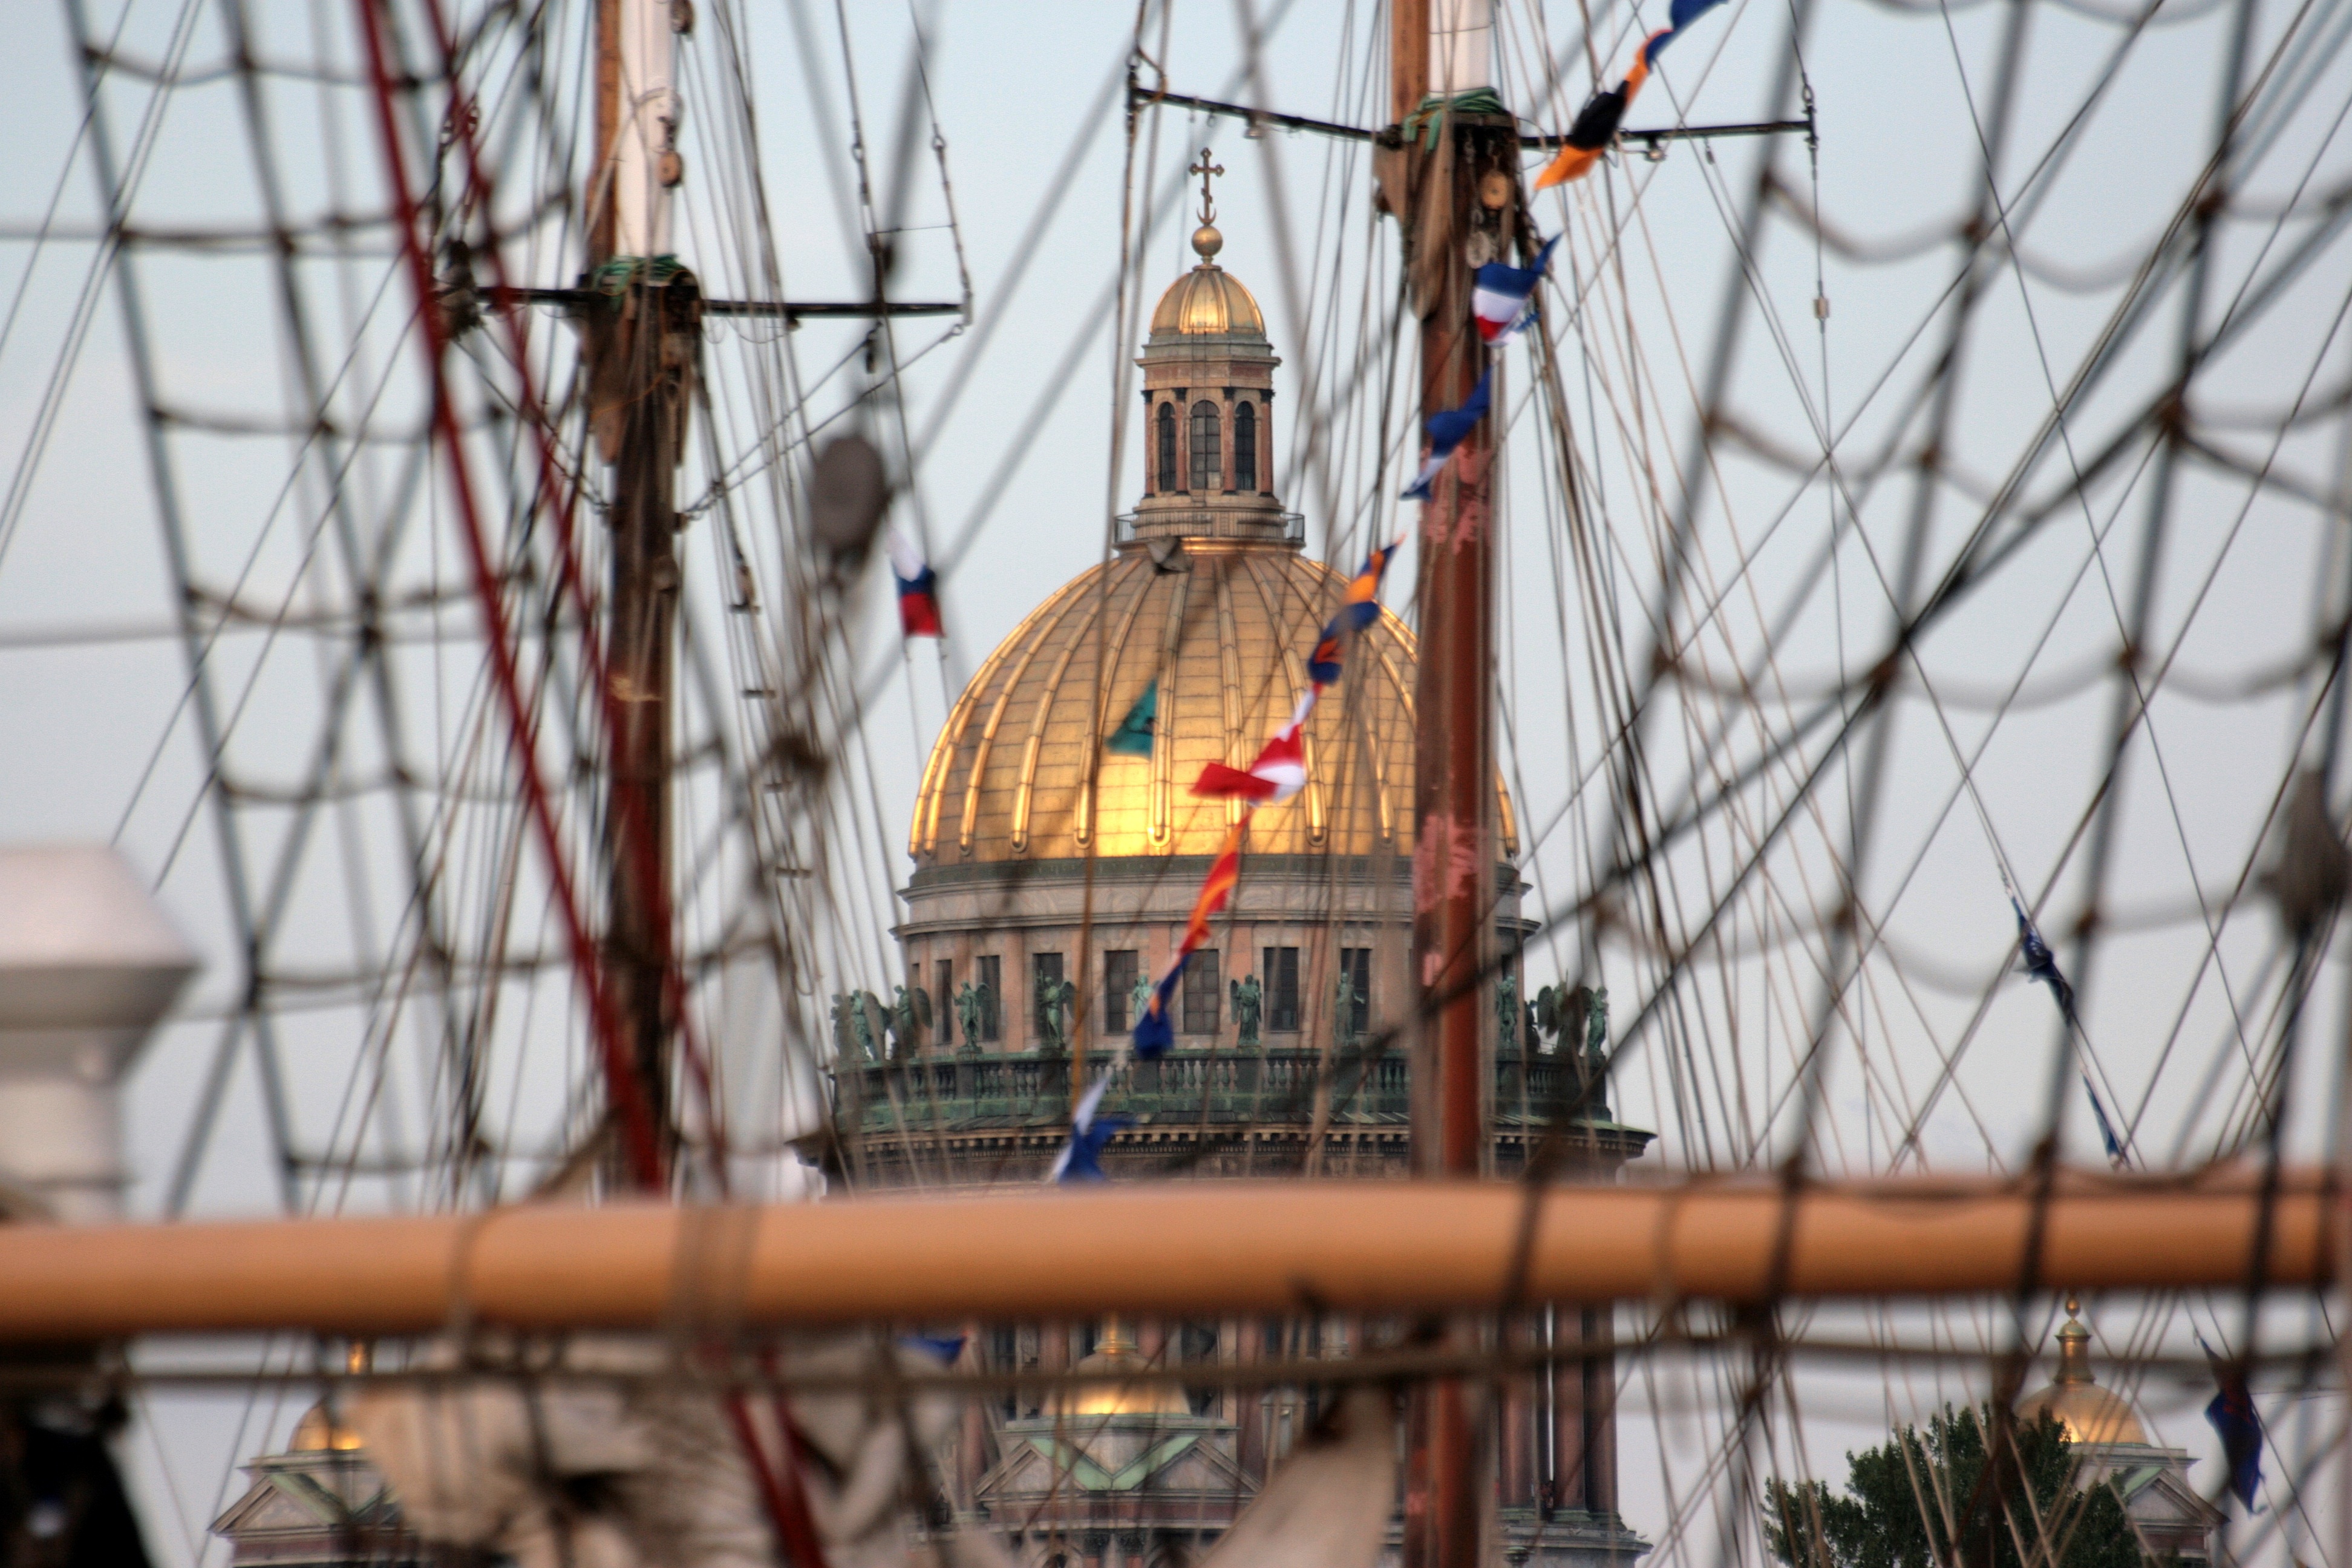
ship, evening, vehicle, mast, port, watercraft, seaport, sailing ship, tall ship, galleon, dome of the cathedral, caravel